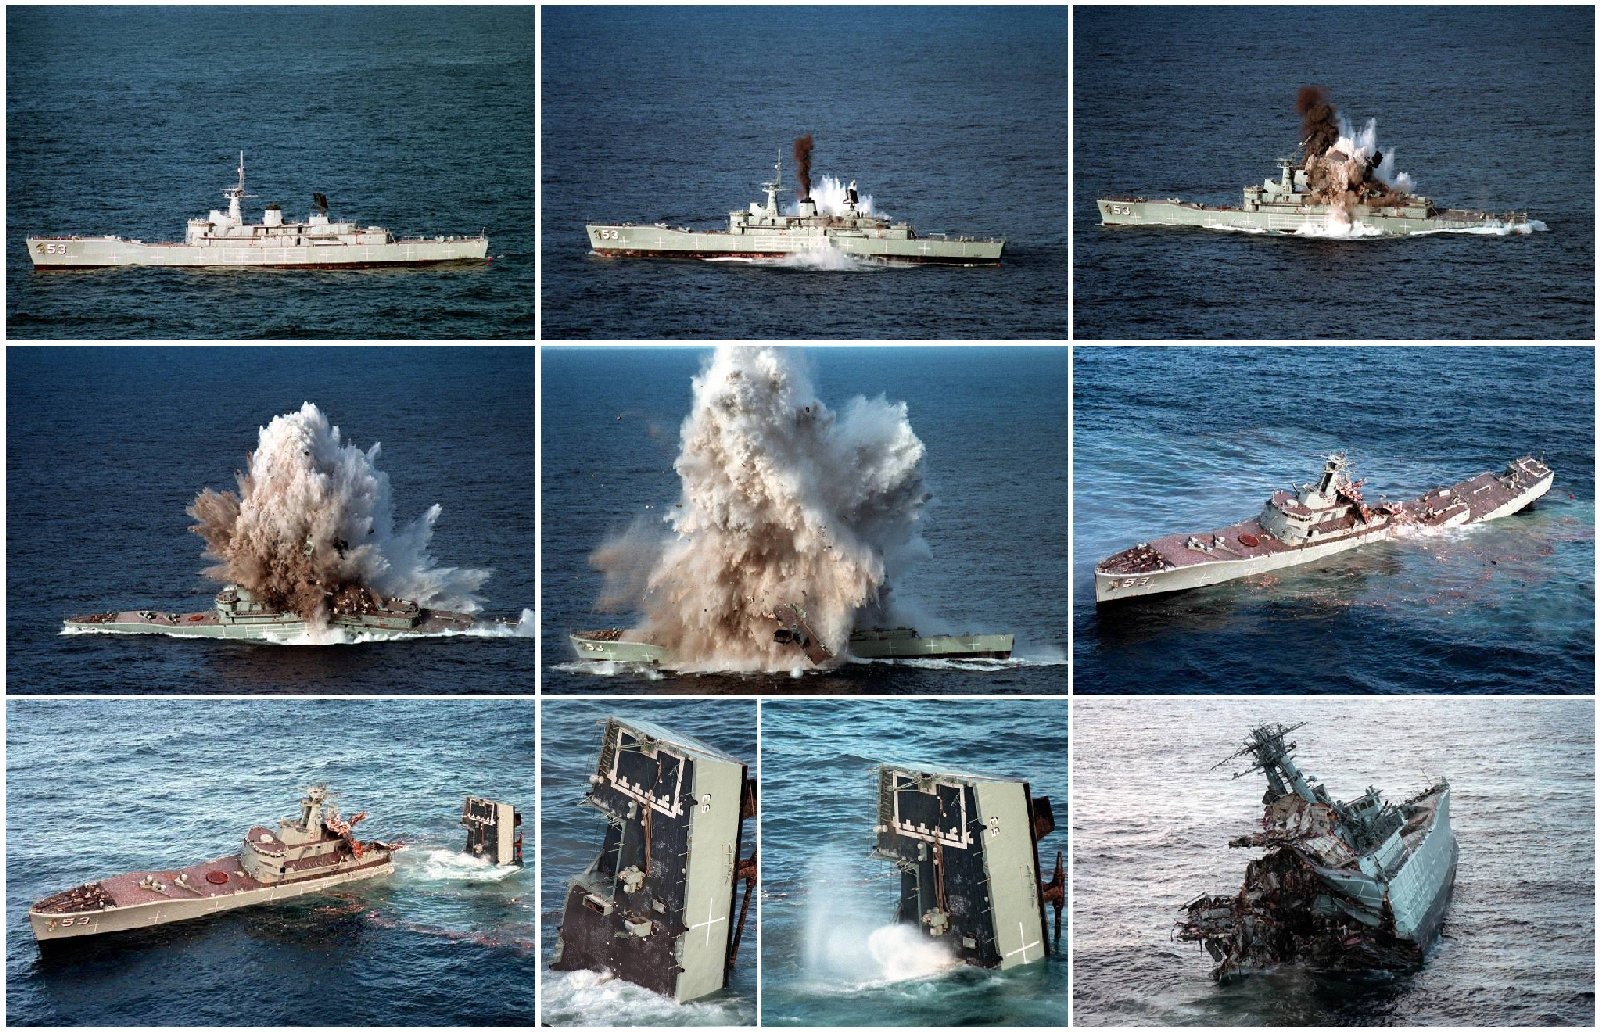
sea, boat, ship, military, vehicle, sink, exercise, explosion, attack, navy, wreck, watercraft, warship, battleship, test, torpedo, destroyer, sunk, naval ship, go under, mark 48 torpedo